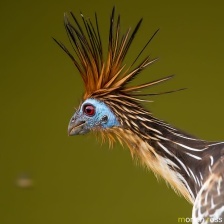
Species: HOATZIN
Scientific name: OPHISTHOCOMUS HOAZIN